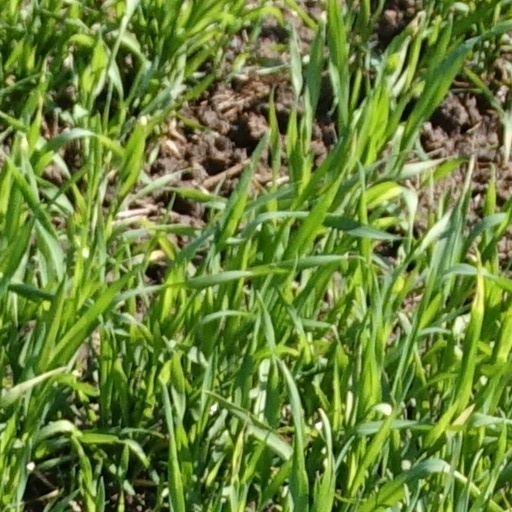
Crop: wheat